Gerard J. Foschini

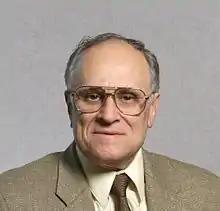
IEEE Alexander Graham Bell Medal recipient

Gerard Joseph Foschini (February 28, 1940 - September 17, 2023), was an American telecommunications engineer who worked for Bell Laboratories from 1961 until his retirement. He died in September 2023. His research has covered many kinds of data communications, particularly wireless communications and optical communications. Foschini has also worked on point-to-point systems and networks.